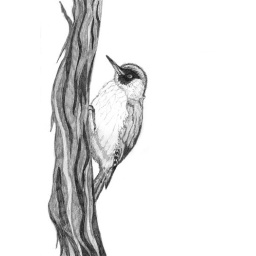
A pencil drawing of a green woodpecker who was on the willow tree in my garden during January 2010.